Air Uganda

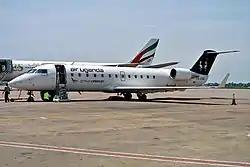
Air Uganda Bombardier CRJ-200ER at Entebbe International Airport

The Air Uganda fleet consisted of the following aircraft as of April 2014, although in July 2014 they were reported as being returned to the European contractor from which they were leased: